Canada at the Rugby World Cup

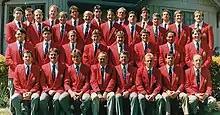
Canada National Rugby Squad, 1987 World Cup

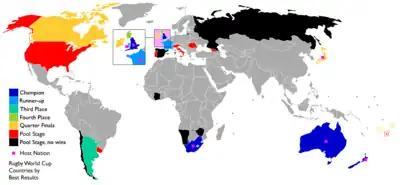
Map of nations best results, excluding nations which unsuccessfully participated in qualifying tournaments.

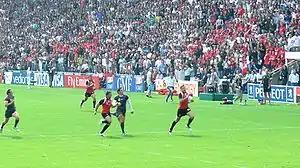
Canada take on Wales during the 2007 World Cup

The Canada national rugby union team has played in every Rugby World Cup except 2023 since the inaugural tournament in 1987. Their best performance was in 1991, when they beat Fiji and Romania, qualifying for the quarter-finals, where they lost to New Zealand.